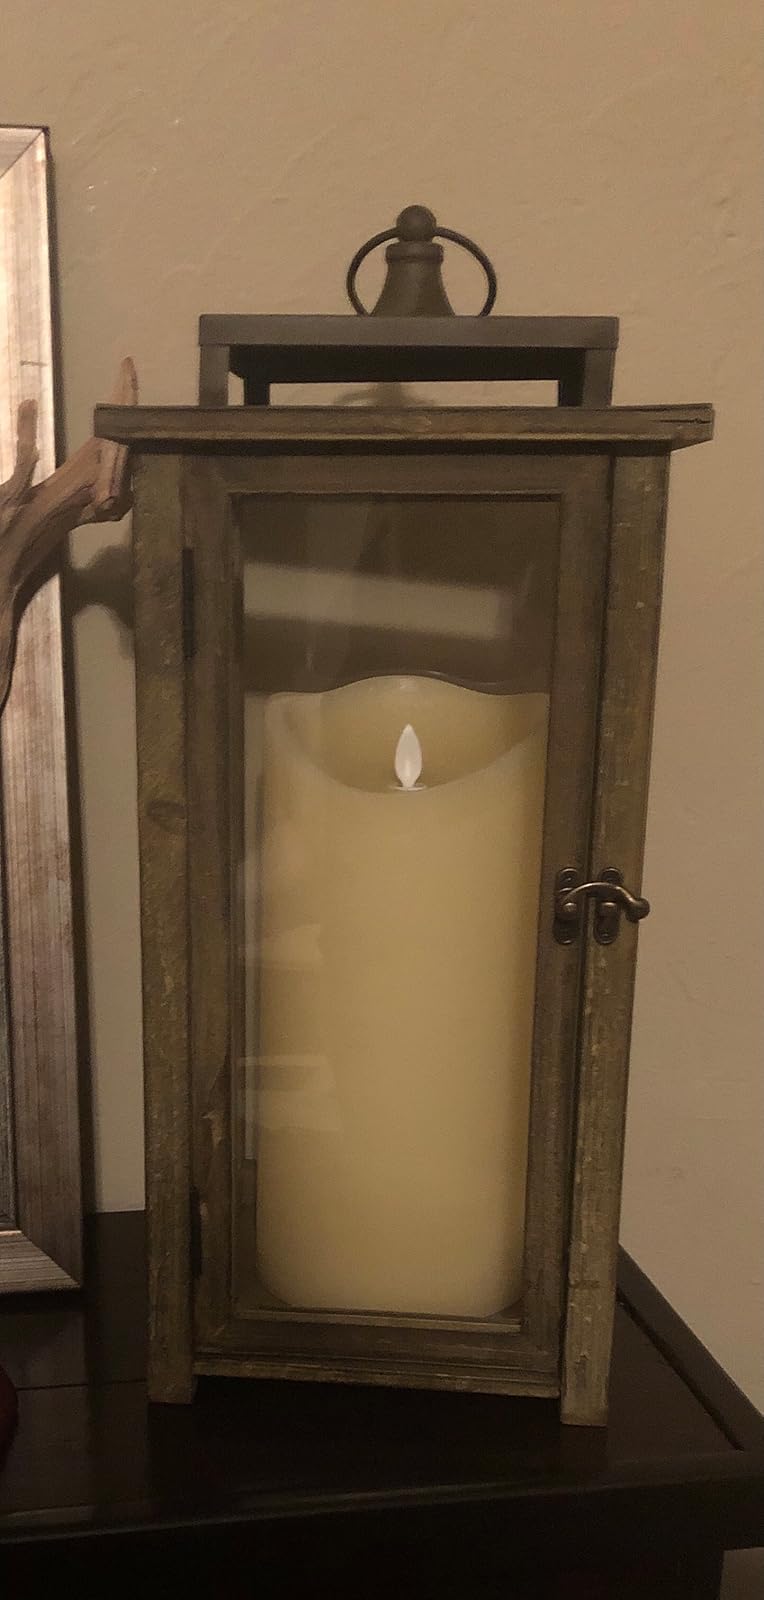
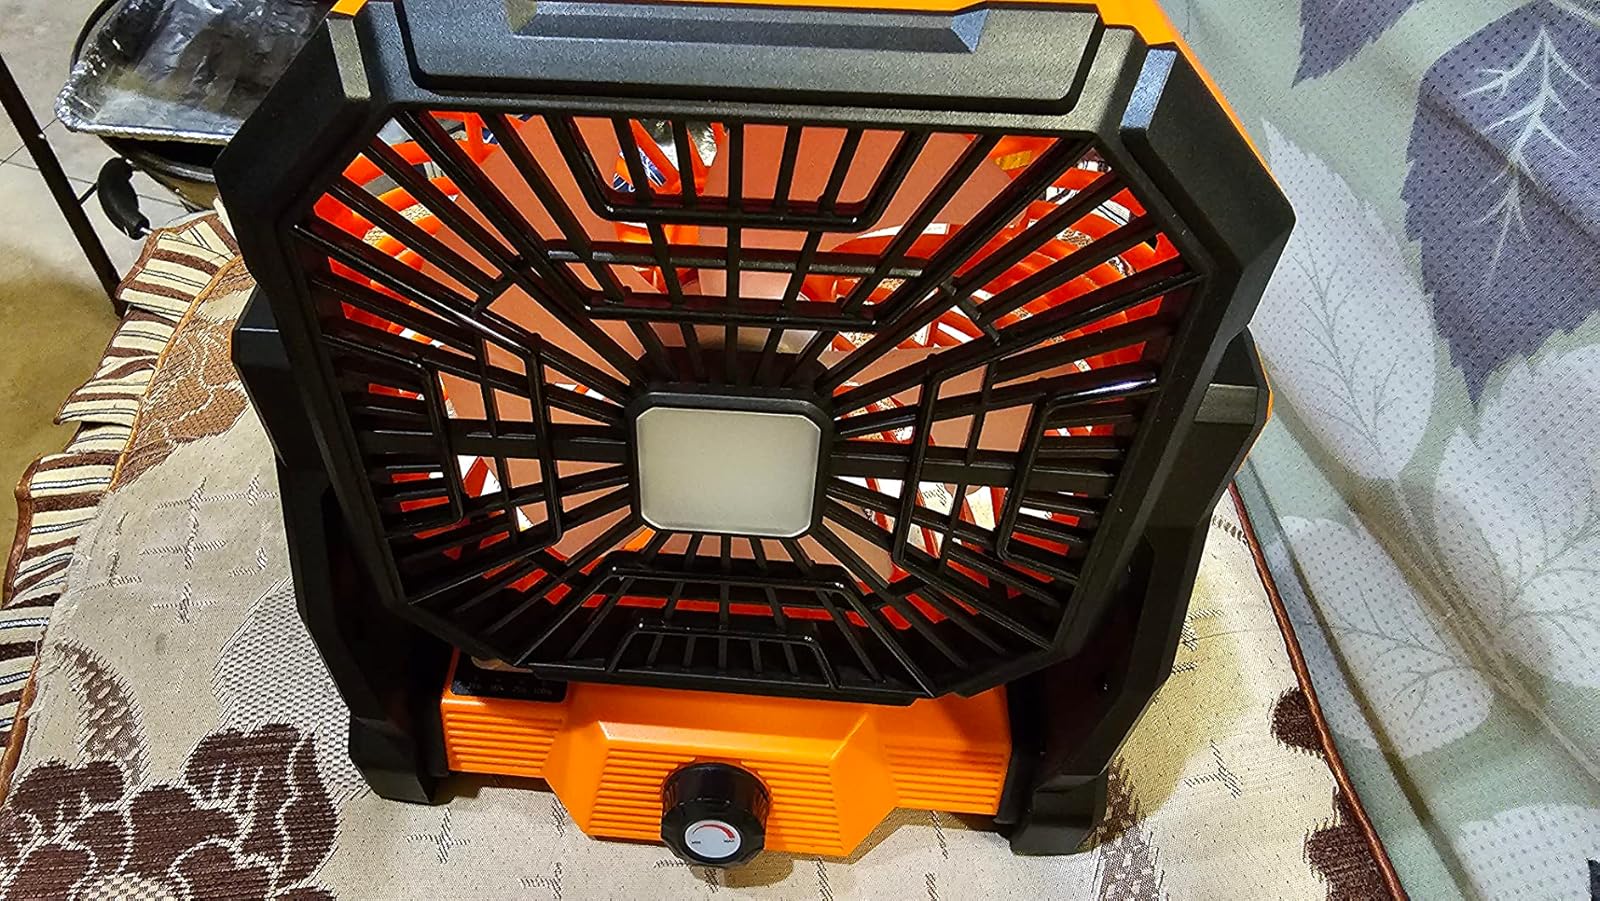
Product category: lantern
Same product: no